Kyuzo Toyama

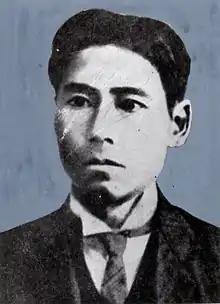

was an Okinawan political activist. He is commonly referred to as the "father of Okinawan emigration" due to his work in sending Okinawans abroad.